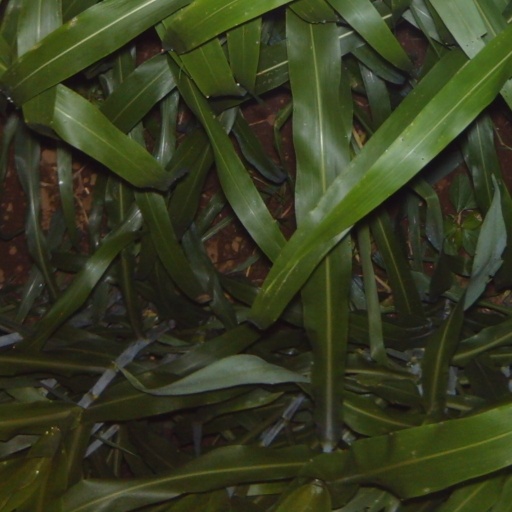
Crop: sorghum